Louis Delaporte

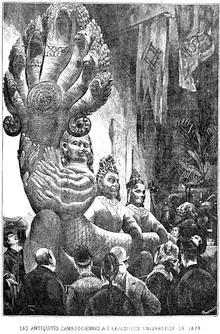
Khmer sculpture on display at l'Exposition Universelle de 1878, an engraving by Louis Delaporte

The Louvre, where Delaporte had hoped to see these acquisitions displayed, refused to accept them. Instead, he was invited to set up a museum at the Château de Compiègne. Then, in 1878, a grand Exposition Universelle opened in Paris, and many Khmer sculptures and Delaporte drawings were displayed at one of the new exhibition buildings, the Palais du Trocadéro. This display awakened much wider public interest in Khmer art, but it would not be until the foundation of the Musée Indochinois at the Palais du Trocadéro in 1882 that it would have its own gallery space in Paris for public display. On his return from his third and last expedition of 1881–82, Delaporte became its chief curator until his retirement in 1924.